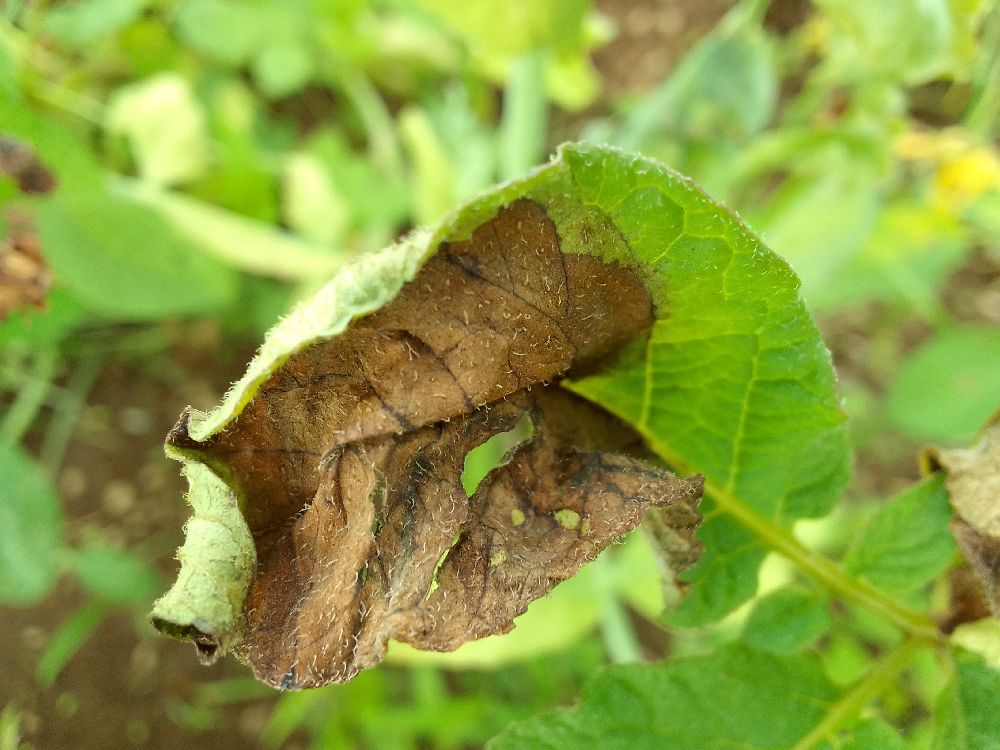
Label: Late blight